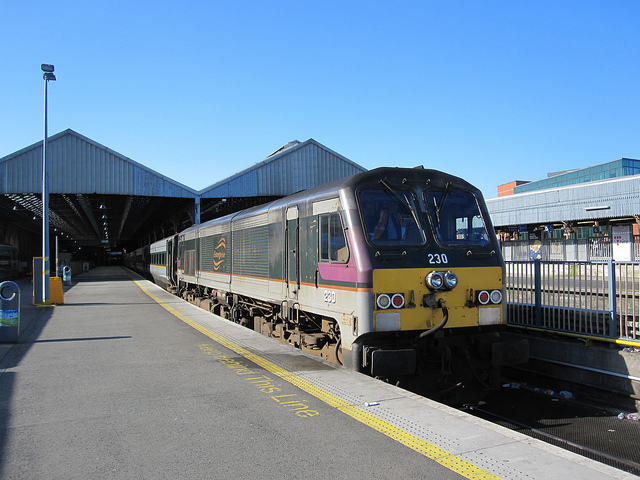
A large long train on a steel track.

A parked train on the track near a station.

A train traveling down train tracks near a train station.

A train is traveling near its station area.

a passenger train sitting by a platform and a fence